Bradley Erickson

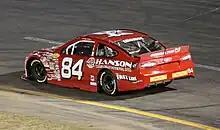
Erickson's No. 84 car at All American Speedway in 2022

In 2022, Erickson would make his ARCA Menards Series West debut with Naake-Klauer Motorsports in the No. 84 Ford at Irwindale Speedway, where he would finish 20th due to issues with the rear end of the car. He would run the last three races of the schedule soon after, earning back-to-back seventh-place finishes at the Las Vegas Motor Speedway Bullring and Phoenix Raceway.